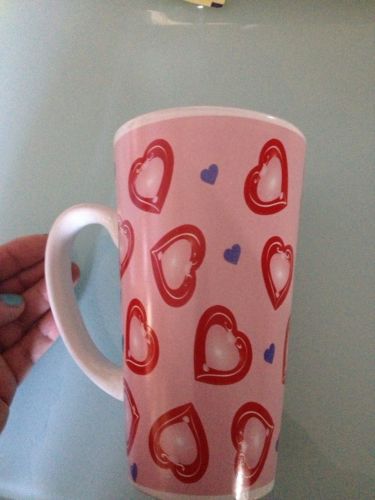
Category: mug